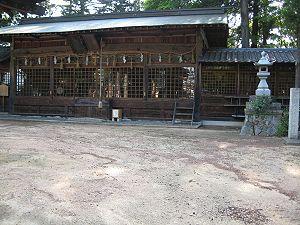
La rébellion de Jōkyō, ou soulèvement de Kasuke, est une révolte paysanne de grande ampleur survenue en 1686 à Azumidaira au Japon. Azumidaira à l'époque, fait partie du domaine de Matsumoto sous le contrôle du shogunat Tokugawa. Le domaine est alors dirigé par le clan Mizuno. De nombreux soulèvements paysans sont signalés à l'époque d'Edo et dans de nombreux cas, les dirigeants des soulèvements sont exécutés après-coup. Ces dirigeants exécutés sont admirés en tant que gimin et le plus célèbre d'entre eux est sans doute Sakura Sōgorō. Gimin signifie martyr, dans le sens non religieux. Mais la rébellion de Jōkyō est unique en ce que non seulement les meneurs de l'insurrection, mais aussi une jeune fille de seize ans qui a aidé son père Oana Zembei, adjoint d'un des meneurs, est capturée et exécutée. Par ailleurs, les chefs de l'insurrection reconnaissent clairement l'enjeu. Ils sont conscients que la vraie question est celle de la violations des droits de l'homme parce que le niveau de l'impôt nouvellement soulevé est équivalent à un taux d'imposition de 70%, taux impossible à assumer.